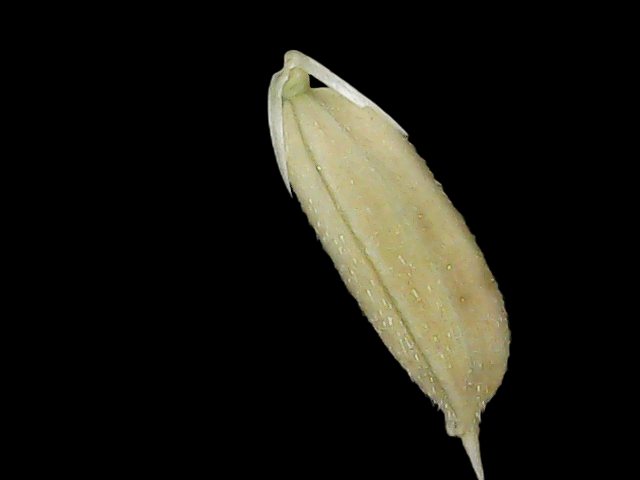
Rice variety: Br23